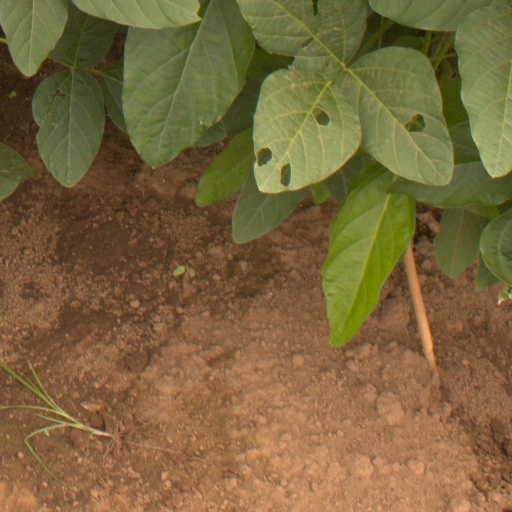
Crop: soybean